Saint-Denis, Seine-Saint-Denis

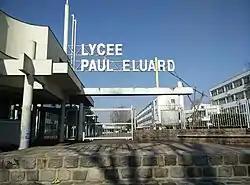
Lycée Paul Éluard

Saint-Denis has 29 public preschools/nursery schools ("écoles maternelles"). Saint-Denis has 30 public elementary schools ("écoles élémentaires"), with one of those schools (École Élémentaire Maria Casarès) being an intercommunal school. Saint-Denis has eight public junior high schools ("collèges"). Saint-Denis has the following senior high schools/sixth-form colleges: Lycée Bartholdi, Lycée Paul Éluard, Lycée Suger, and Lycée d’application de l’E.N.N.A.